Lyn Collins

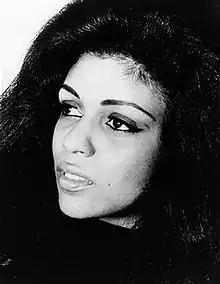

Gloria Lavern Collins (June 12, 1948 – March 13, 2005), better known as Lyn Collins, was an American soul singer best known for working with James Brown in the 1970s and for the influential 1972 funk single, "Think (About It)".